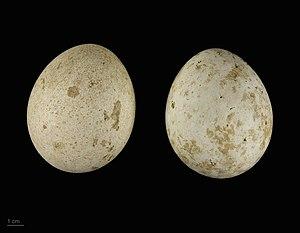
La Buse variable est une espèce de rapace diurne de la famille des Accipitridés aux formes lourdes, au bec et aux serres faibles. Elle est souvent confondue avec le milan noir qui lui a la queue échancrée ; la buse, elle, a la queue arrondie.